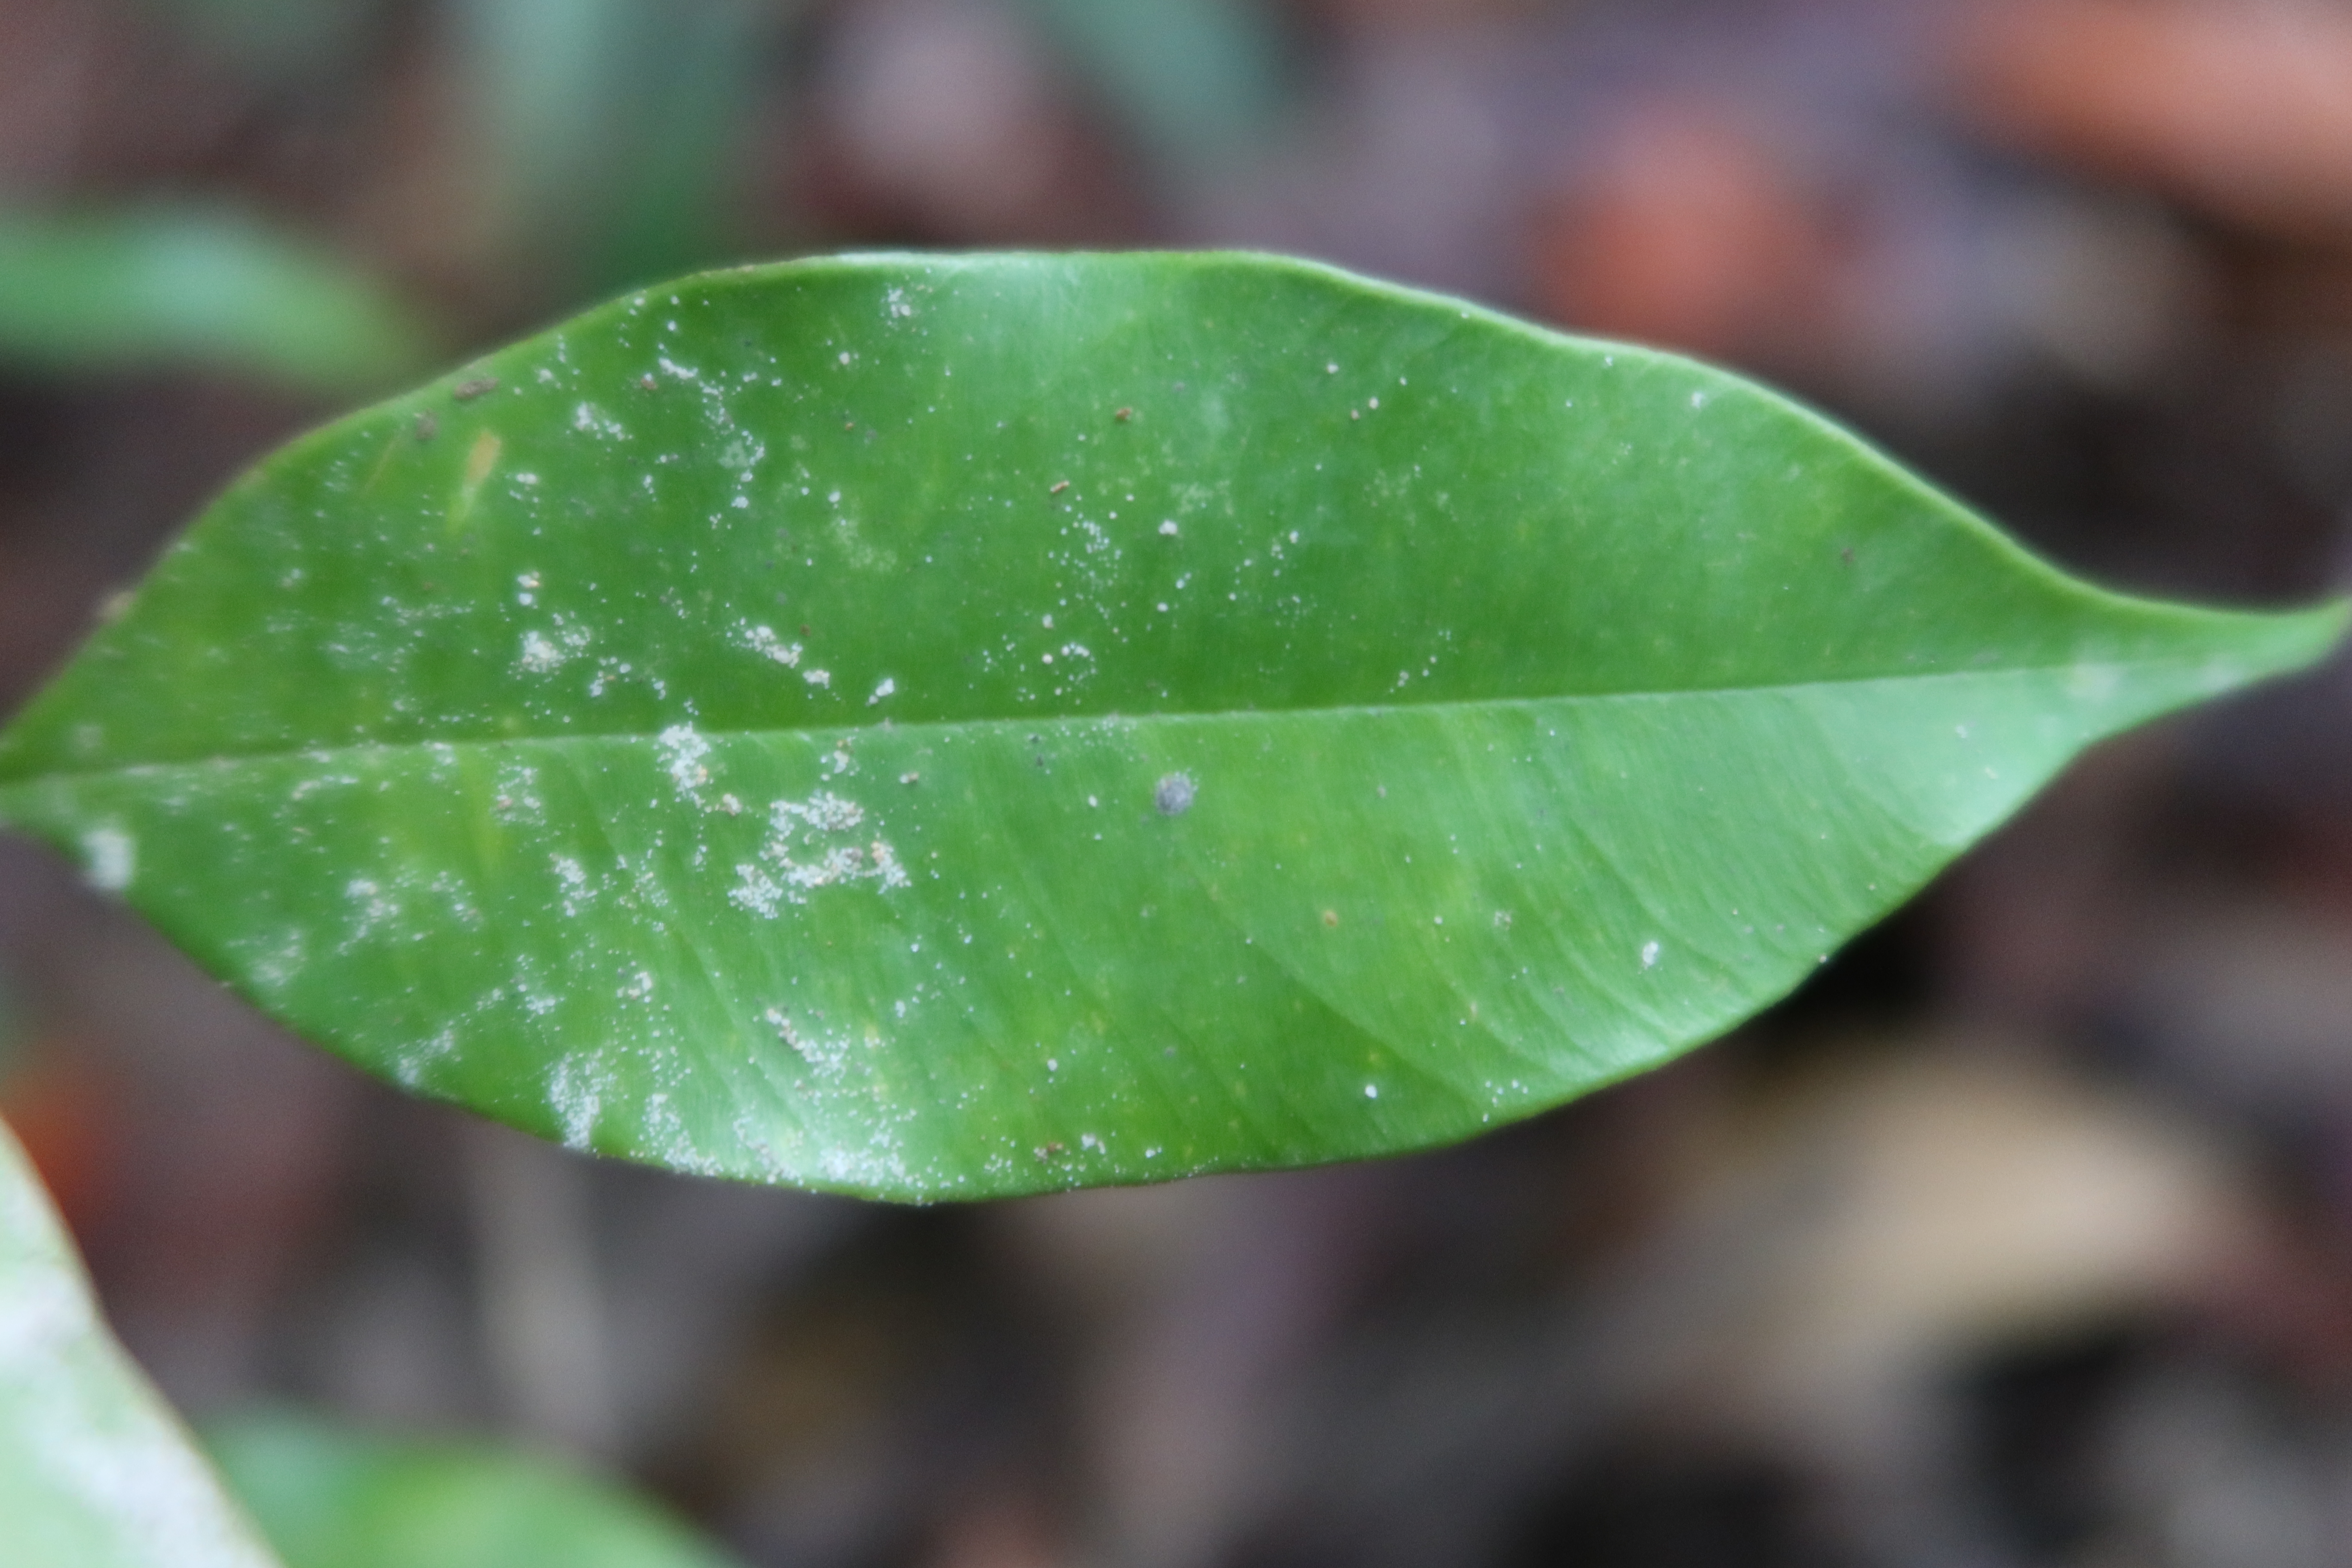
Label: Mealy bugs